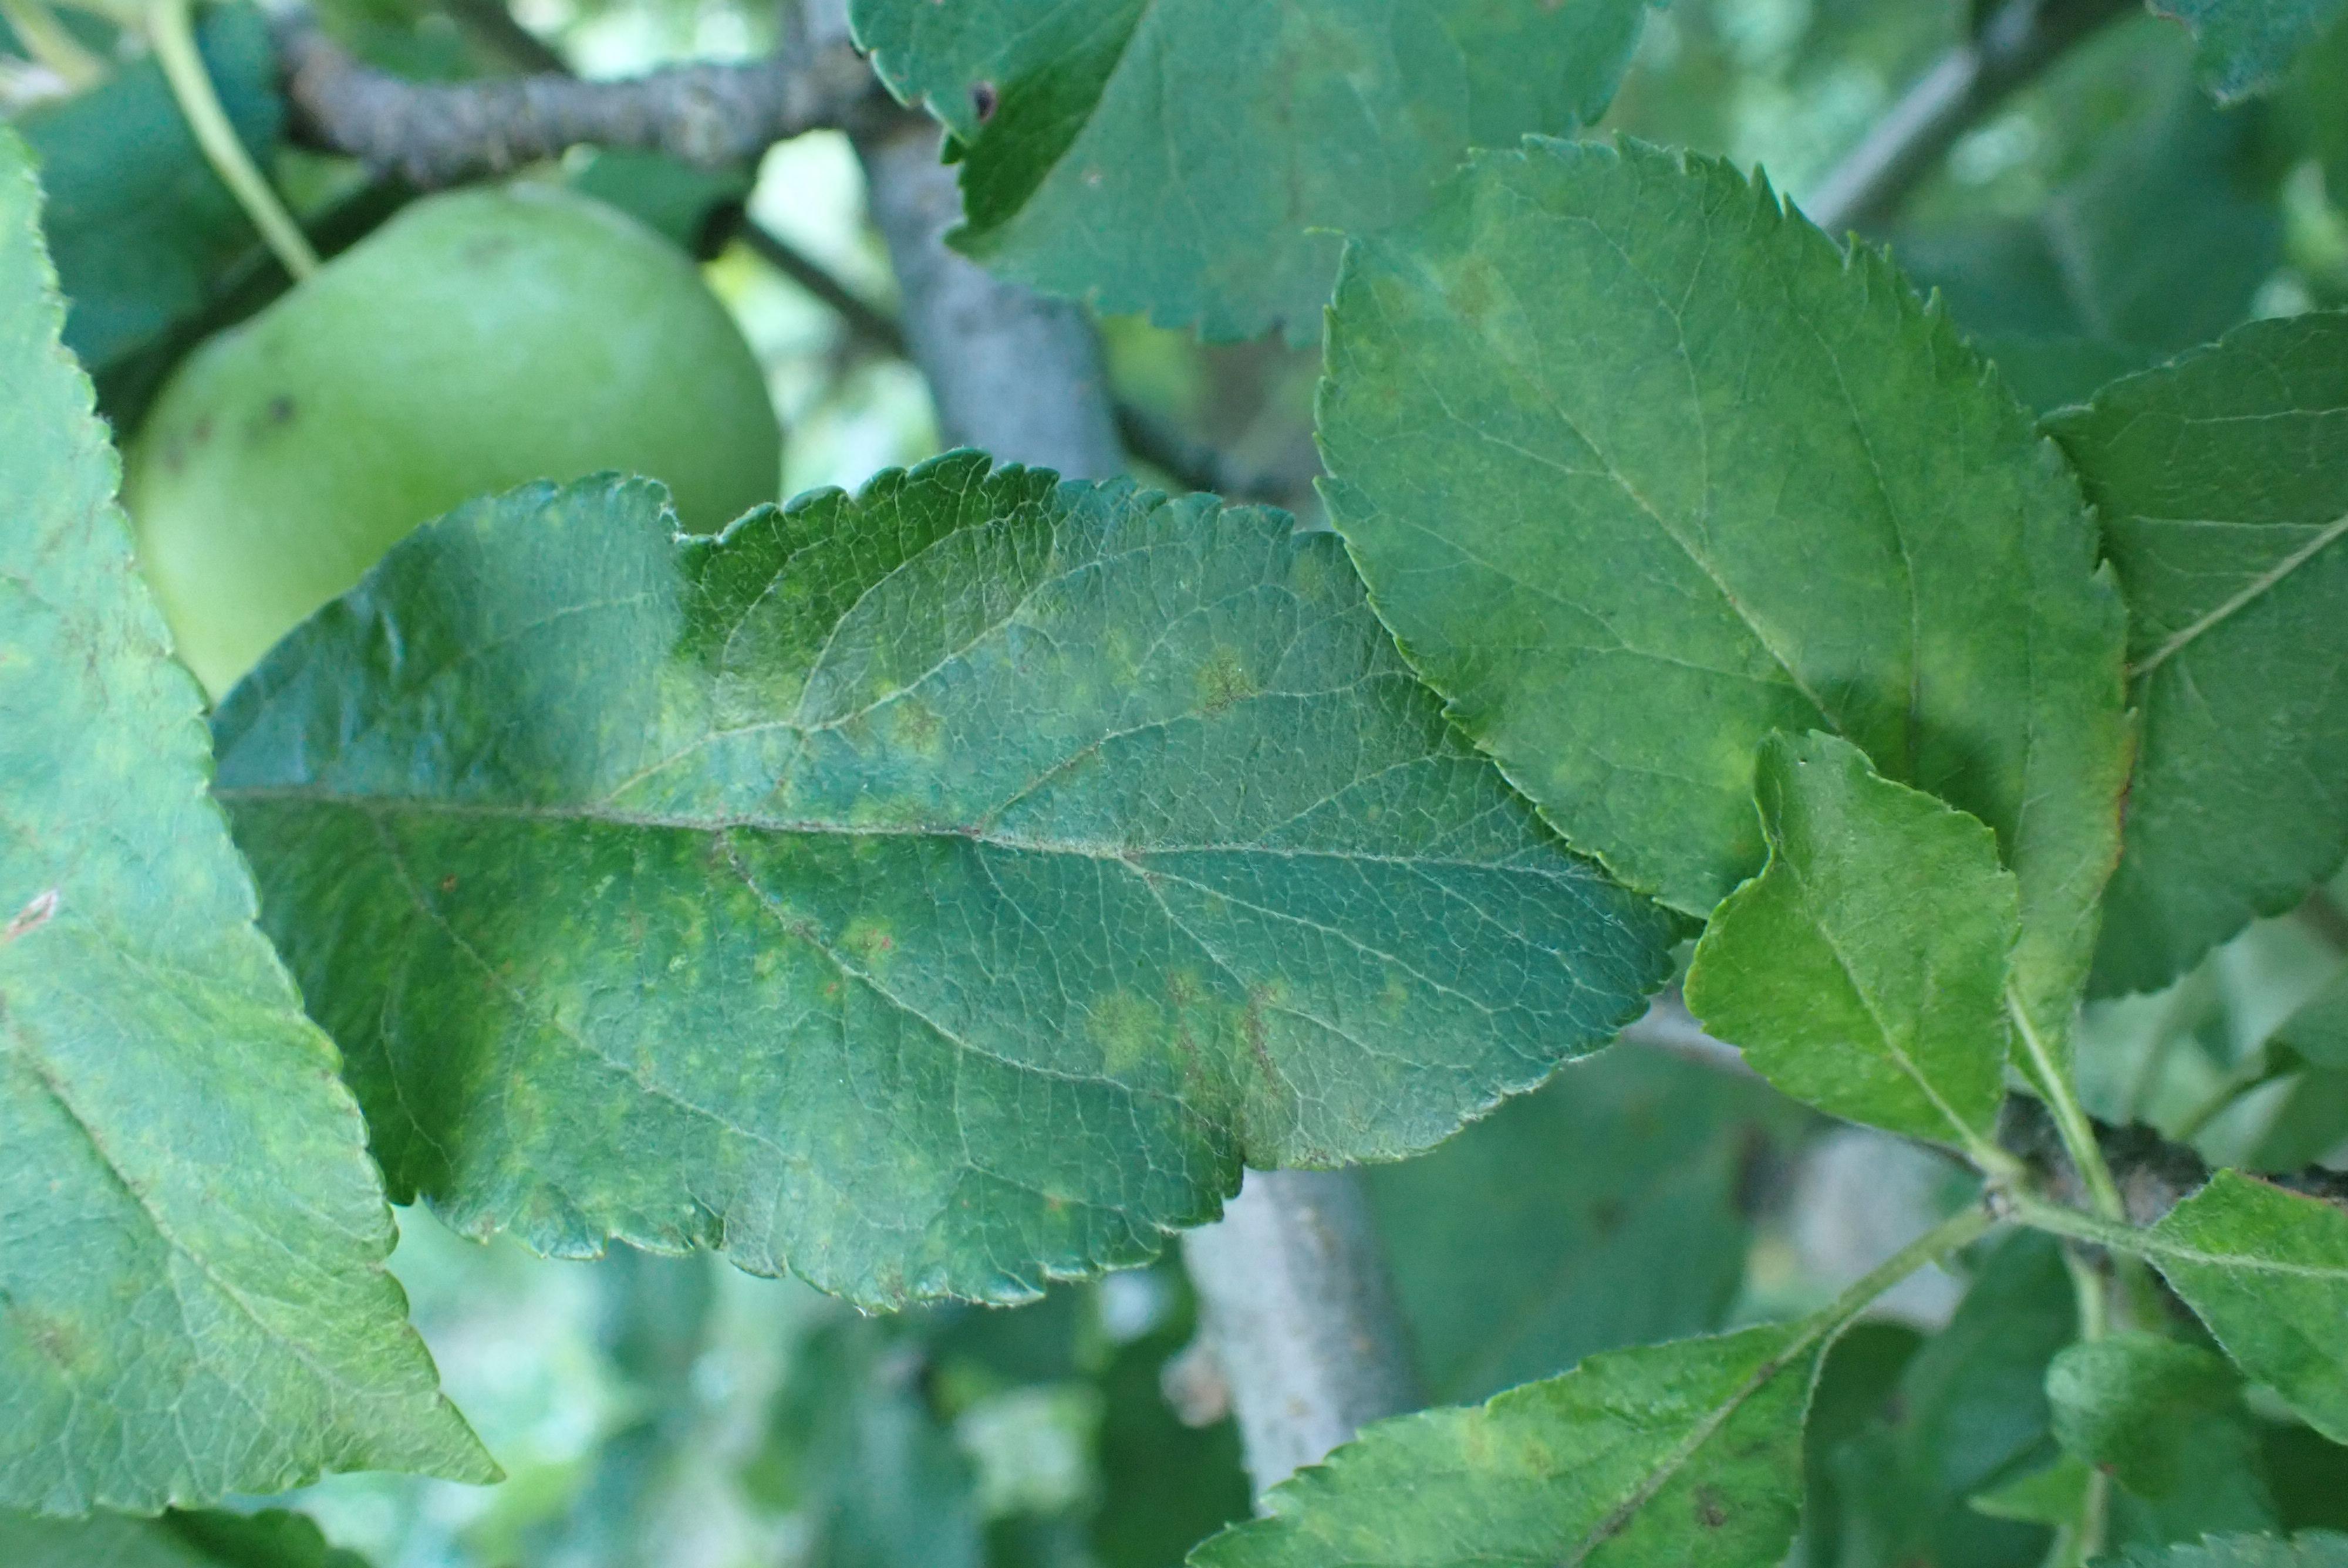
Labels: scab